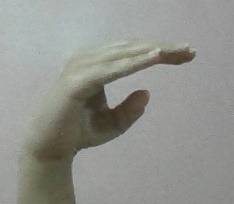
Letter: jeem